Malaria

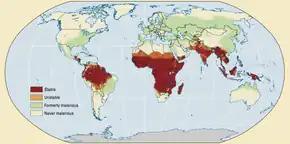
Past and current malaria prevalence in 2009

Malaria is treated with antimalarial medications; the ones used depend on the type and severity of the disease. While medications against fever are commonly used, their effects on outcomes are not clear. Providing free antimalarial drugs to households may reduce childhood deaths when used appropriately. Programmes which presumptively treat all causes of fever with antimalarial drugs may lead to overuse of antimalarials and undertreat other causes of fever. Nevertheless, the use of malaria rapid-diagnostic kits can help to reduce over-usage of antimalarials.